Cyaxares

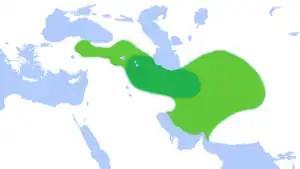
Cyaxares' Media at the time of its maximum expansion

Following the destruction of the Assyrian Empire, the majority of the Scythians were expelled frmo Western Asia and into the Pontic Steppe during the 600s BCE, and the relations between the Medes and the Babylonians soon temporarily deteriorated in the 590s. The deuterocanonical Book of Judith describes a battle in 593 BC. between King Nebuchadnezzar II and Arphaxad (thought to be another name for Cyaxares).